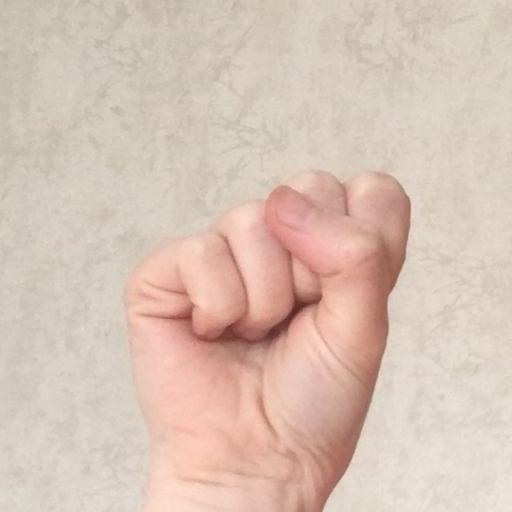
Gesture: fist